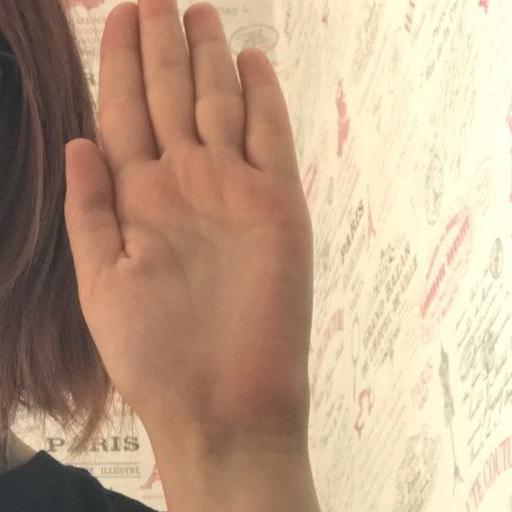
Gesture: stop